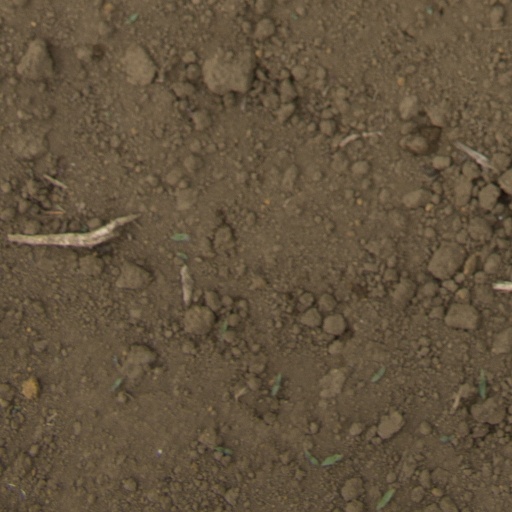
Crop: Jerusalem artichoke